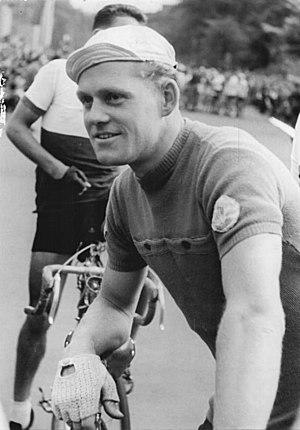
Gustav-Adolf Schur, dit Täve Schur est un coureur cycliste allemand. Actif durant les années 1950 et 1960, il effectua toute sa carrière sportive en RDA, dont il fut le champion cycliste emblématique. Leader puis mentor du cyclisme est-allemand, il a été le premier coureur allemand à remporter le championnat du monde sur route amateurs et la Course de la Paix. Il a également été six fois champion de RDA sur route, quatre fois vainqueur du Tour de RDA et deux fois médaillé aux Jeux olympiques en contre-la-montre par équipes. Il a été l'un des sportifs les plus populaires en Allemagne de l'Est, élu personnalité sportive de l'année de 1953 à 1961. Schur est sociétaire au club cycliste local du SC DHfK Leipzig.